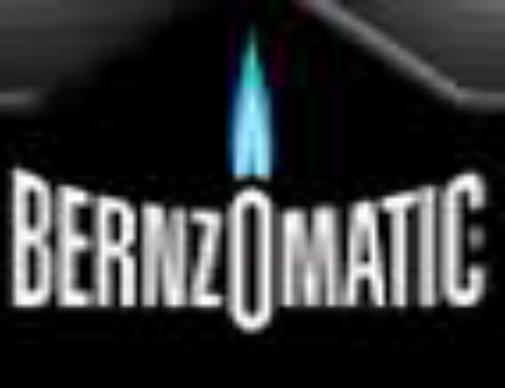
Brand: bernzomatic
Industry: Necessities